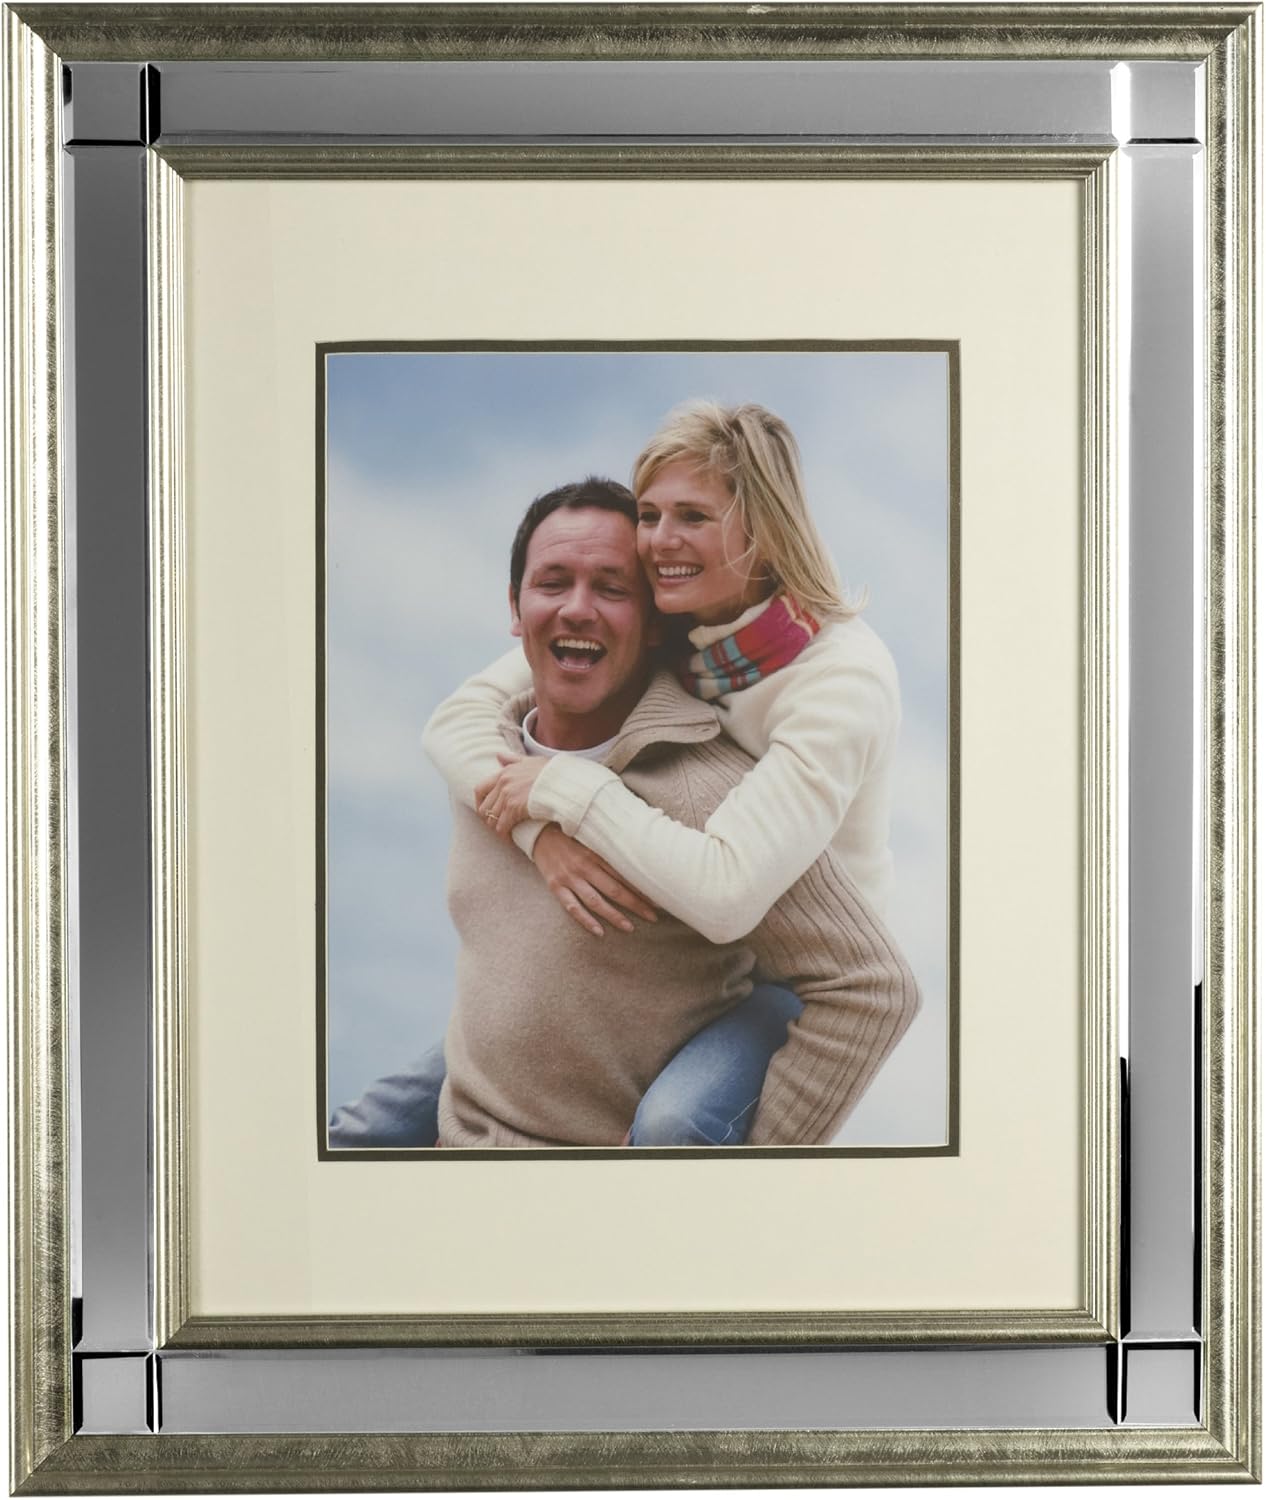
Mikasa Matted Frame, 8 by 10-Inch, Champagne
Category: Amazon Home
Beautifully frame your special photos and keeps fond memories alive with this Mikasa Champagne Matted Frame. Features a beautiful champagne mirror finish and will coordinate with any decor. Includes a cream matte, but can be used without the matte to accommodate different picture sizes. Holds (1) 11 x 14 inch photo OR matted to fit (1) 8 x 10 inch photo.
Features: Features a beautiful champagne mirror finish | For use with 11x14 or 8x10 picture | Hang on the wall or on a tabletop